Georg Haas (engraver)

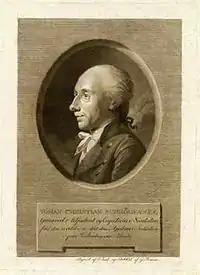
"Johan Christian Schrødersee (1754-1801), Danish naval officer", engraving by Georg Haas, 1801

Born and initially working in Hamburg, two of his brothers Peter and Meno, and his father Jonas all were engravers. Haas visited as a child the Royal Danish Academy of Fine Arts, where he quickly made much progress in art. In 1776, when he was 20–21 years old, he won the gold medal. This brought the right to go abroad as the Academy "boarder", but travel grants seemed slow in coming and were both few and small, for Haas' case only 100 Rdl. customary annual two or three years. Although one in Paris would not get far with this insignificant sum, it gave Haas, however, enough to get on the road to France's capital, where he arrived and was able to study under Nicolas de Launays and Johan Frederik Clemens. After in 1781 to have had his scarce scholarship increased and prolonged studied Haas eagerly went ahead and completed in 1782 a beautiful wall "". On the basis of this, Haas was a member of the Academy in Paris and also in January 1783 the Academy in Copenhagen, to which city he almost simultaneously thus returned.